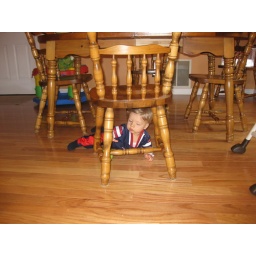
Playing under the kitchen chair